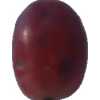
Label: pink_grape